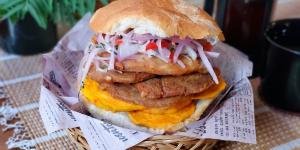
pan con chicharron